Question: Please indicate a possible affordance area of the sit_on_bench that can be used for sitting
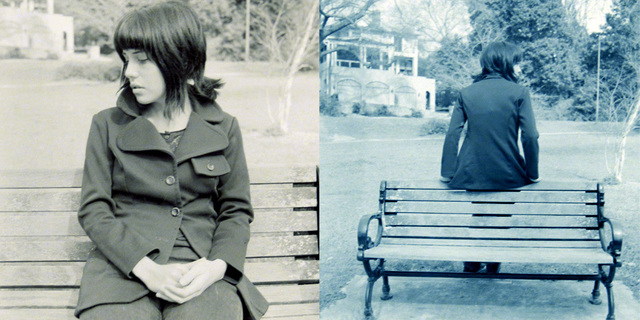
Answer: [355.003, 238.835, 620.266, 265.677]